Thomas J. Josefiak

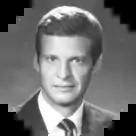

Thomas J. Josefiak (born in Adams, Massachusetts) is an American lawyer who was Chief Counsel of Republican National Committee (RNC) and Chairman of the Federal Election Commission (FEC) during the 1988 U.S. presidential election. Josefiak is currently a partner with the law firm of HoltzmanVogelJosefiak PLLC in Washington, D.C.